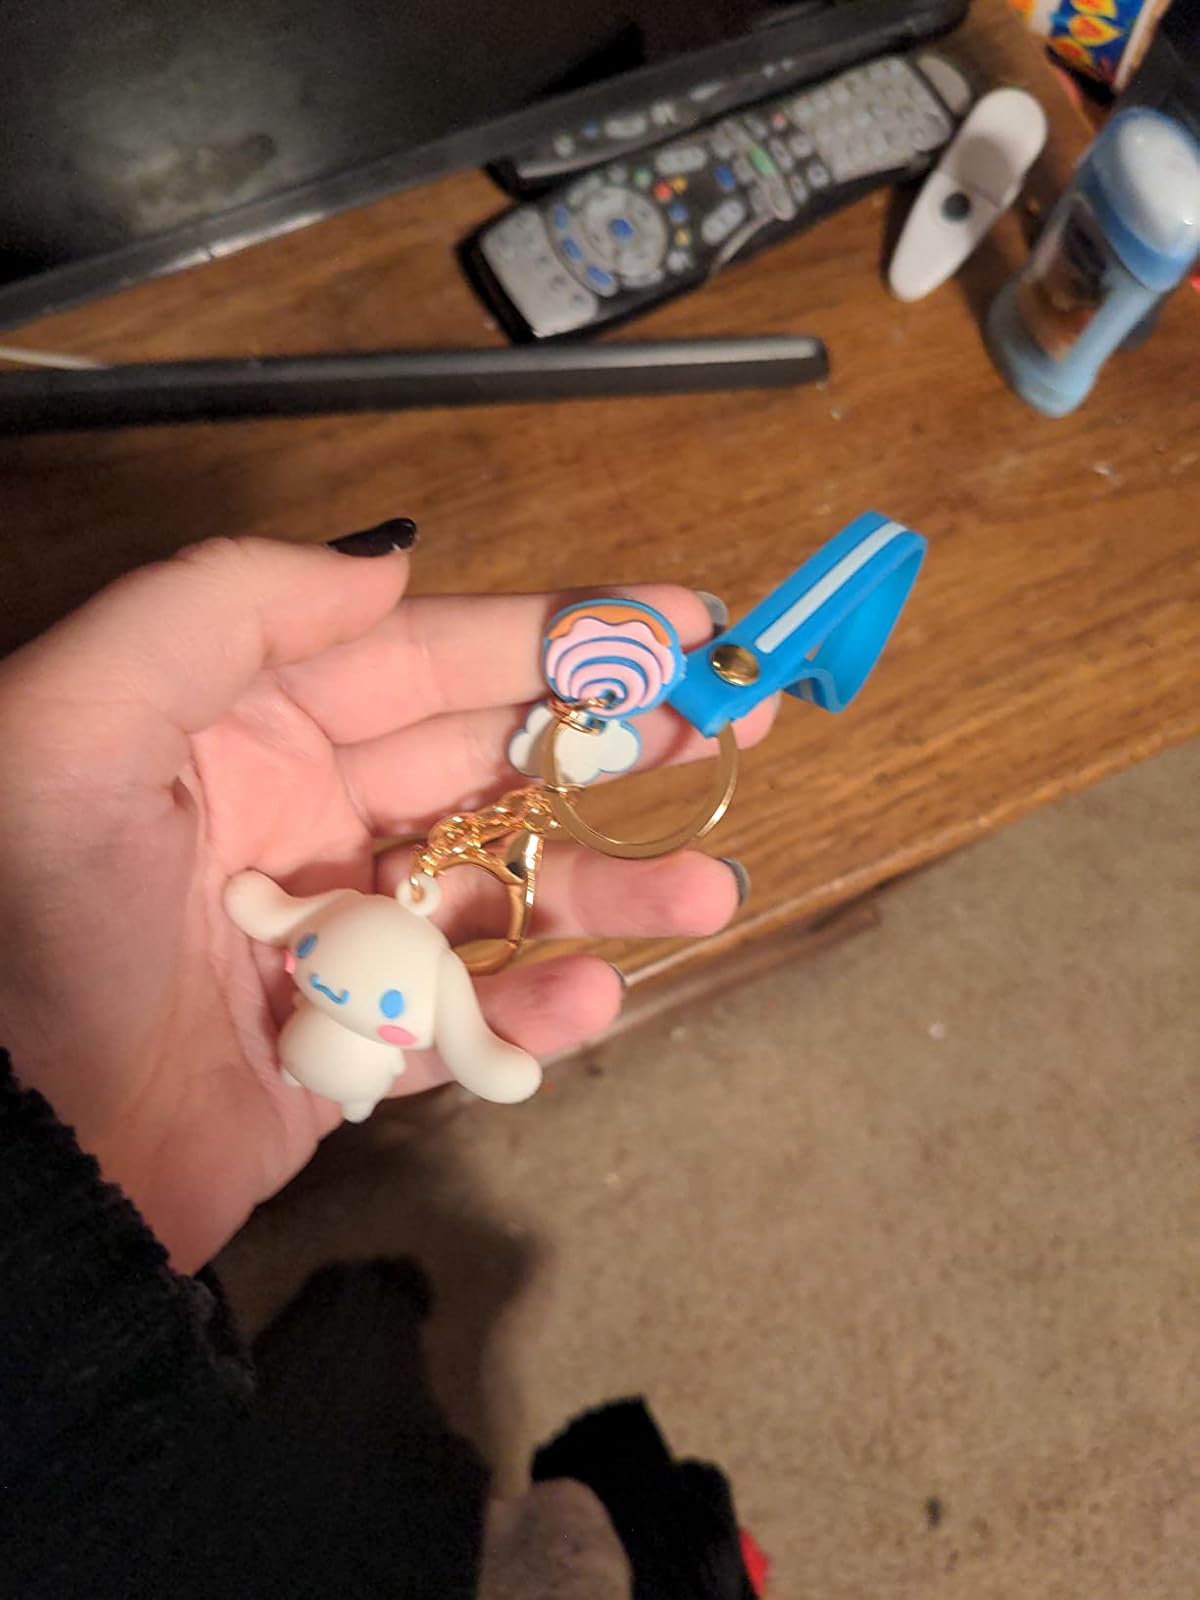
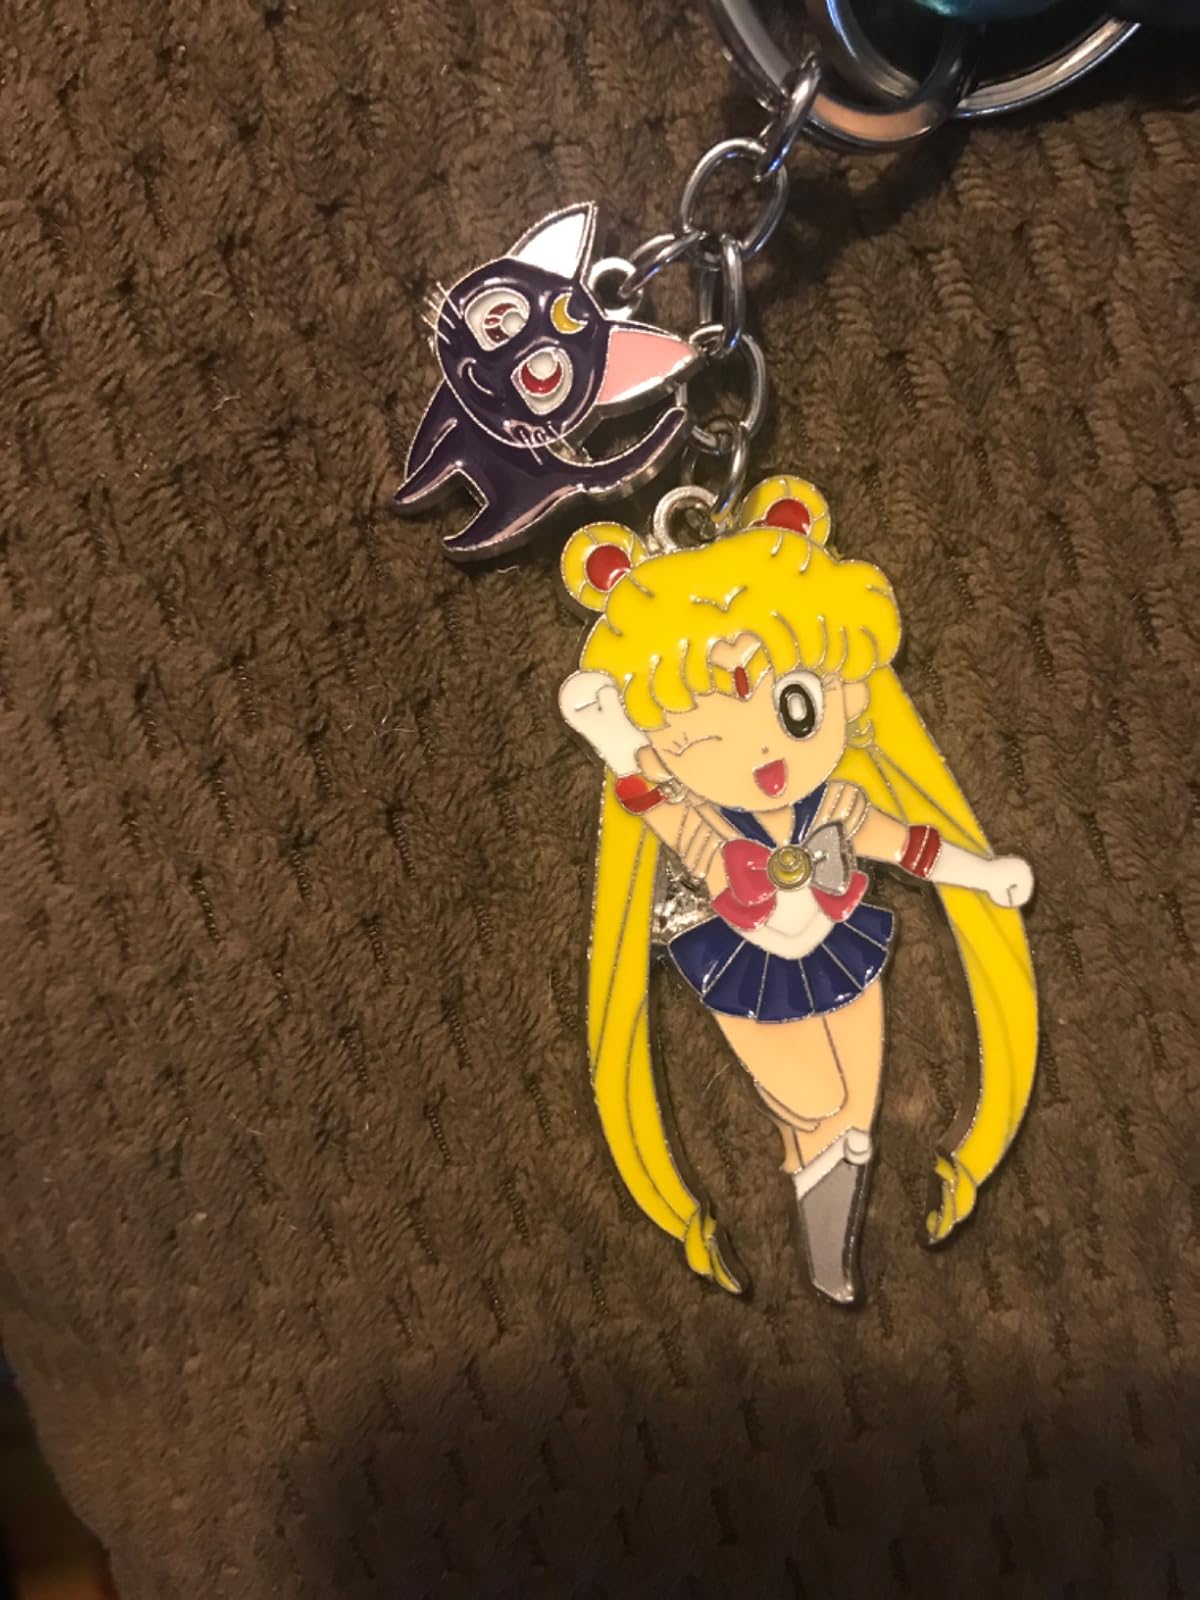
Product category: accessories_keychain
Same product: no